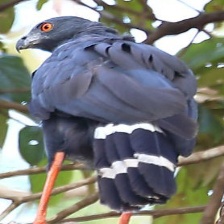
Species: CRANE HAWK
Scientific name: GERANOSPIZA CAERULESCENS